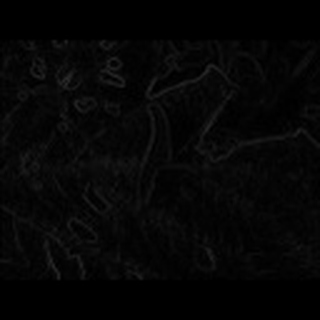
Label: cotton_army_worm